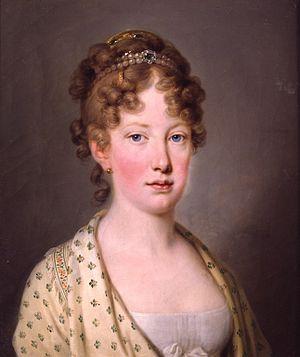
Marie-Léopoldine de Habsbourg-Lorraine ou d'Autriche est la fille de François Iᵉʳ de Habsbourg-Lorraine, dernier empereur romain germanique et premier empereur d'Autriche, et de Marie-Thérèse de Bourbon-Sicile. Elle fut, par son mariage avec Pierre Iᵉʳ, la première impératrice du Brésil, et aussi reine consort du Portugal.
Les libertadores sont les principaux dirigeants des guerres d'indépendance latino-américaines contre l'Espagne et le Portugal. Ils sont nommés ainsi par opposition aux conquistadors.
Pierre Iᵉʳ, également connu sous le nom de Pierre IV, est né le 12 octobre 1798 au palais de Queluz, à Lisbonne, au Portugal, et mort le 24 septembre 1834 au même endroit. Surnommé « le Libérateur » ou « le Roi soldat », il règne sur le Brésil du 12 octobre 1822 au 7 avril 1831 et sur le Portugal entre le 10 mars et le 2 mai 1826.